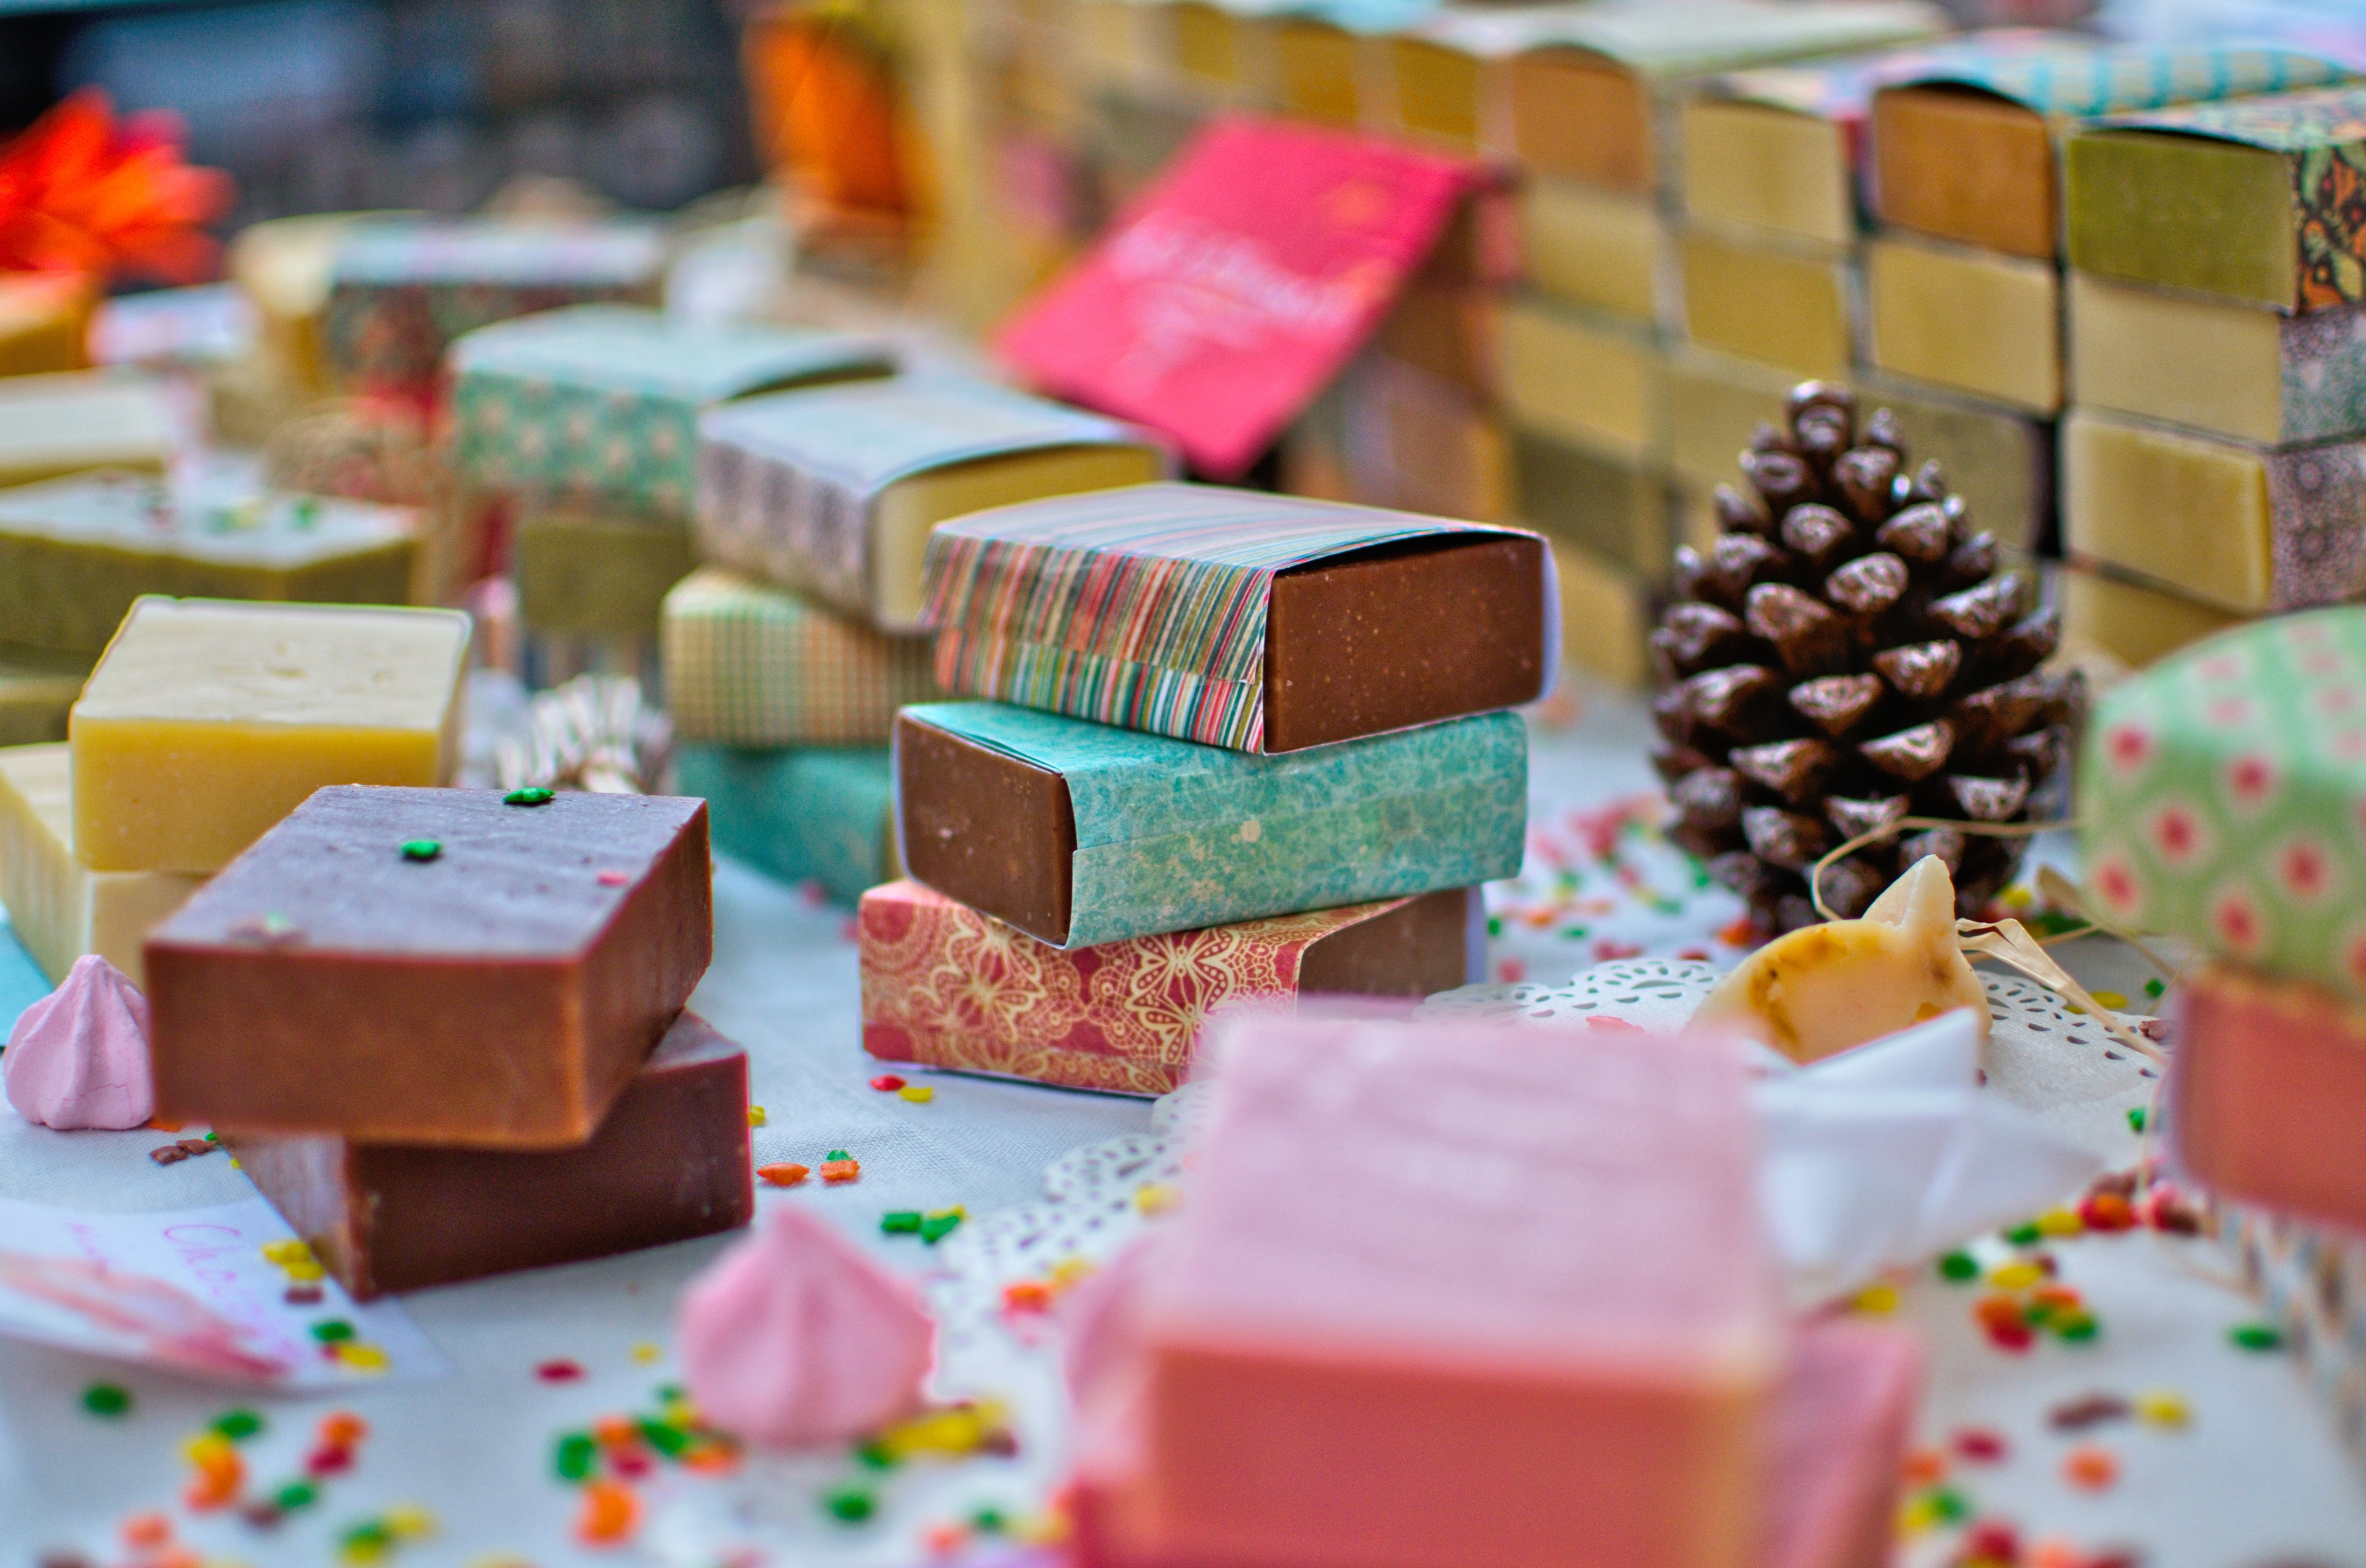
food, color, baking, dessert, festive, sprinkle, icing, soap, party, wrapping, packaging, sweetness